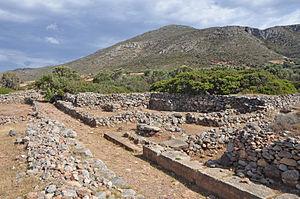
Palekastro (Crète, Grèce): le site minoen de Roussolakos Ελληνικά: Παλαίκαστρο (Κρήτη, Ελλάδα)
Cet article recense les sites concernés par l'observatoire mondial des monuments en 2002.
Cet article recense les sites concernés par l'observatoire mondial des monuments en 2004.